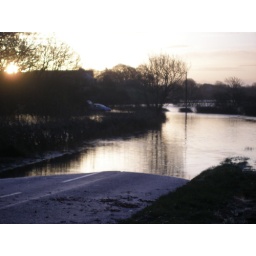
It was over the roof of the car last night.